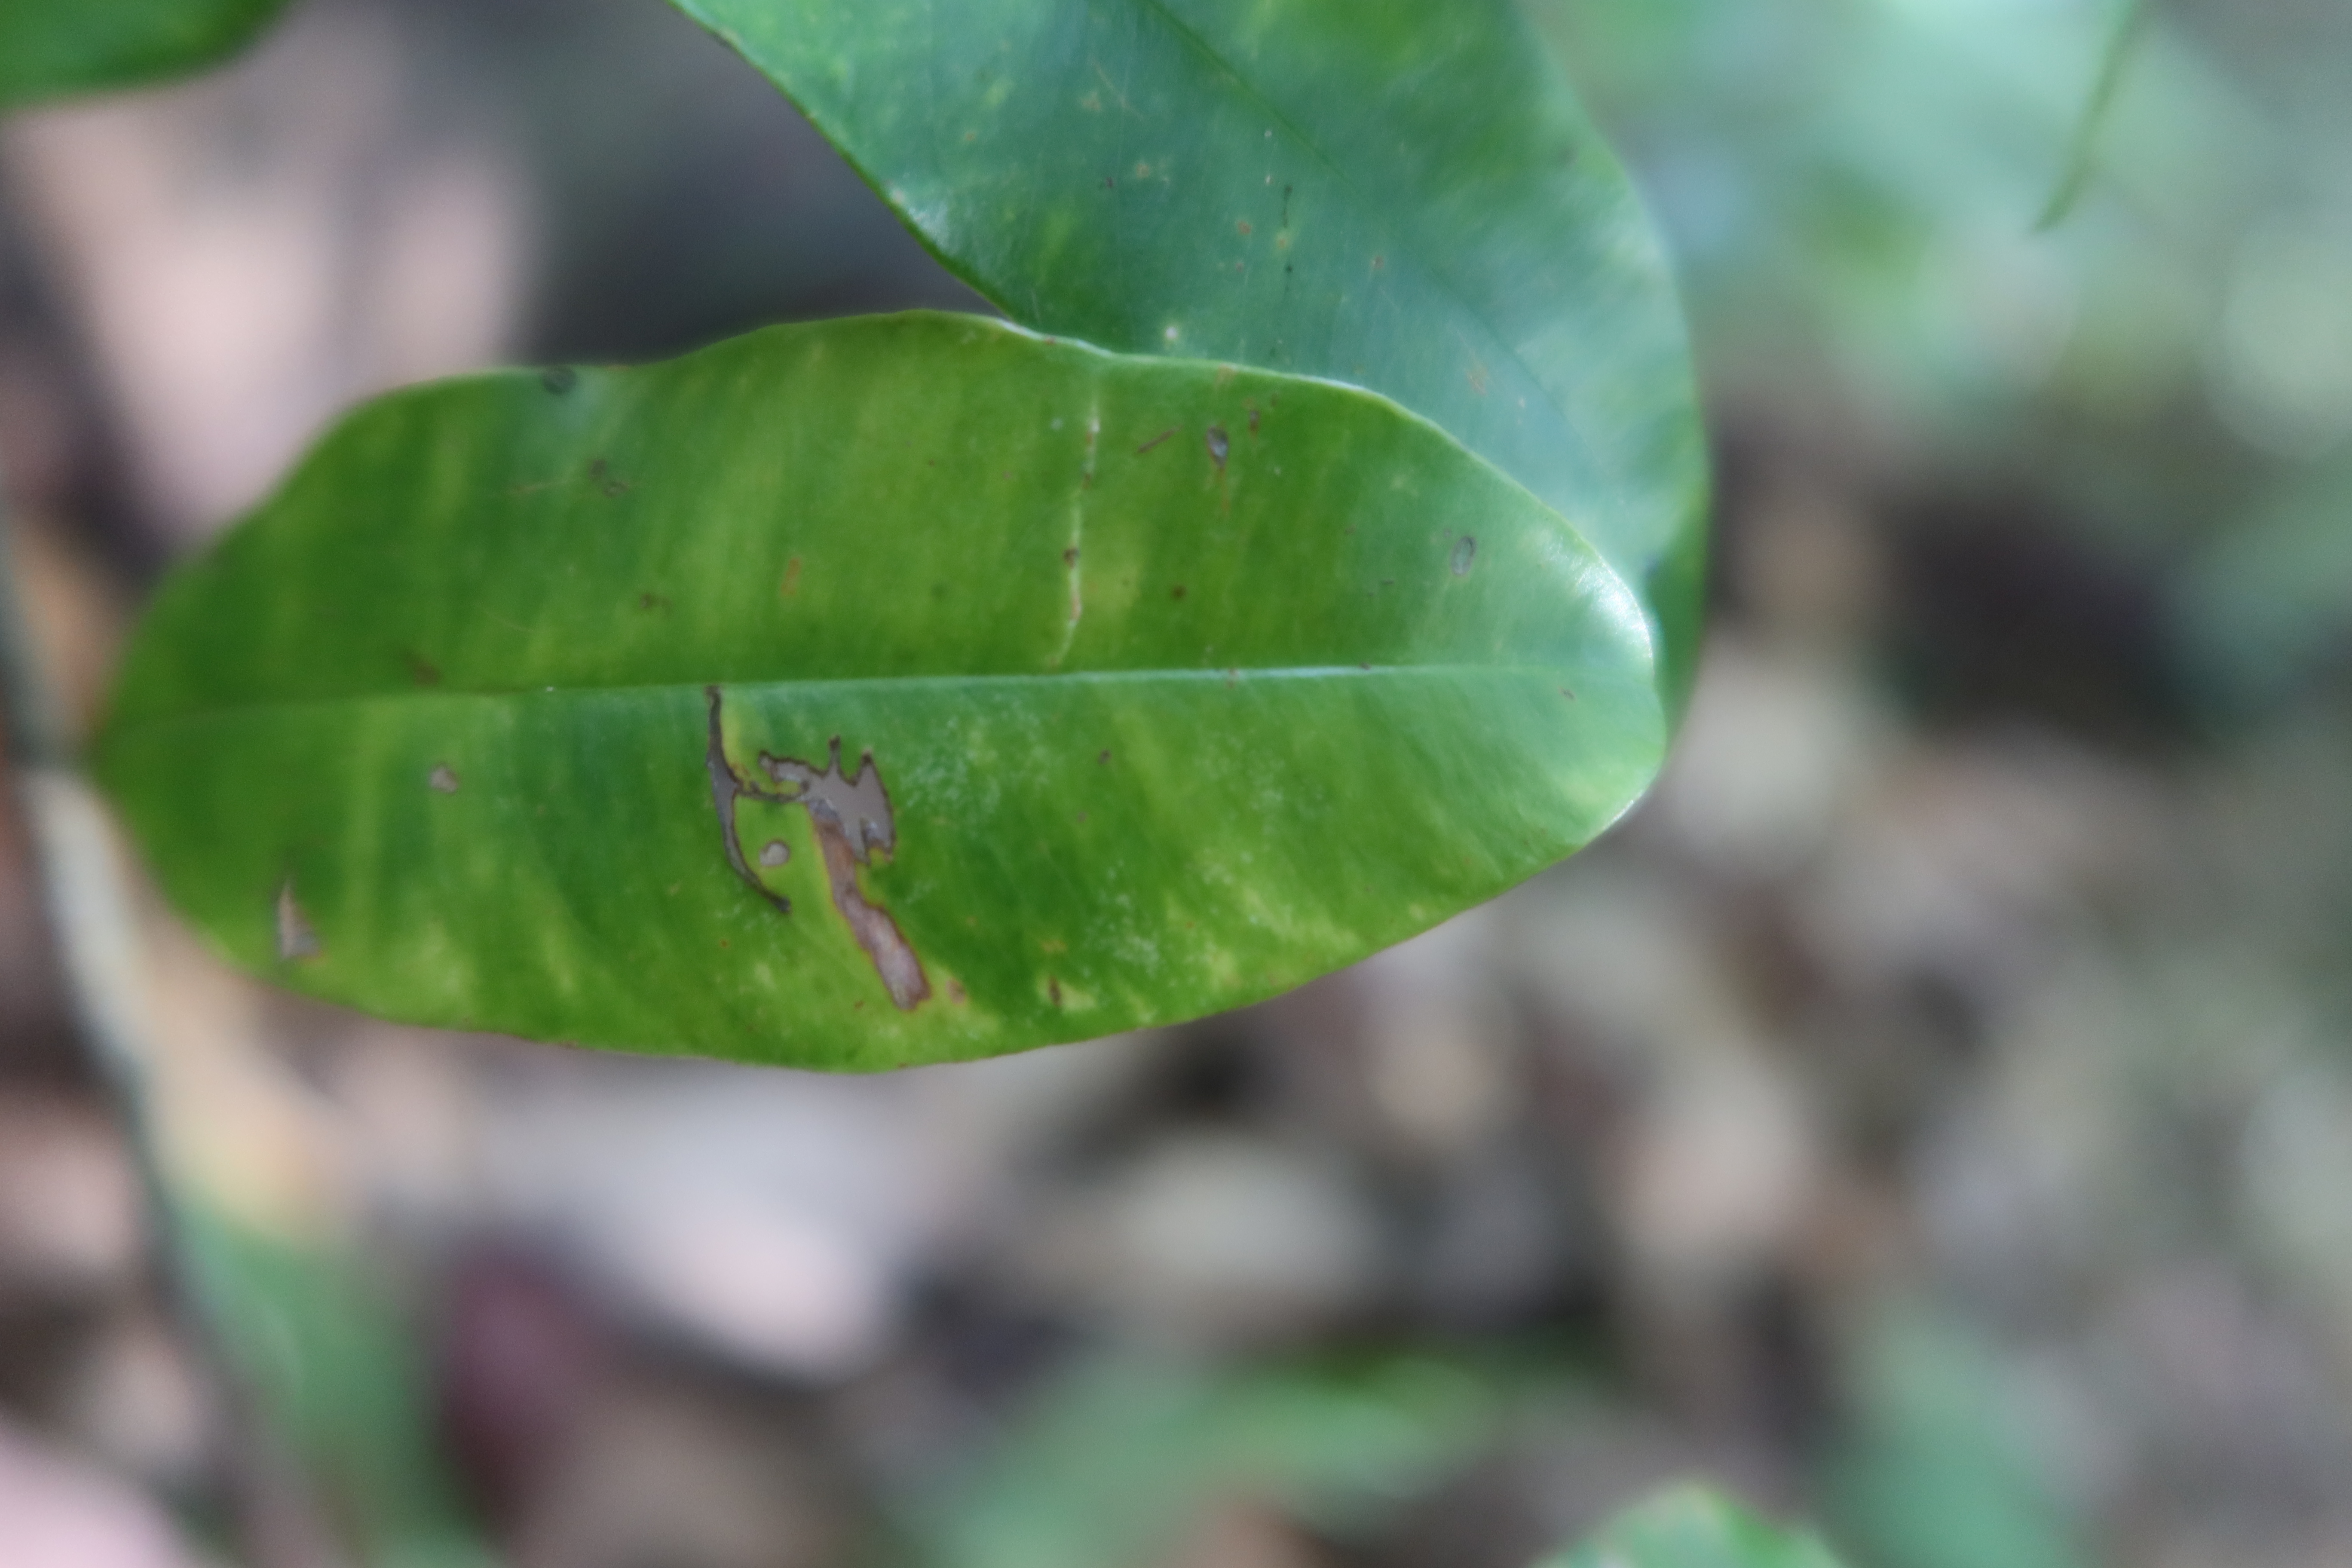
Label: Brown spots